Massagist (film)

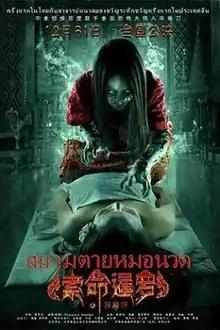
Poster

Massagist is a 2015 horror film directed by Taweewat Wantha. A Chinese-Thai co-production, the film was released in China on December 31, 2015.